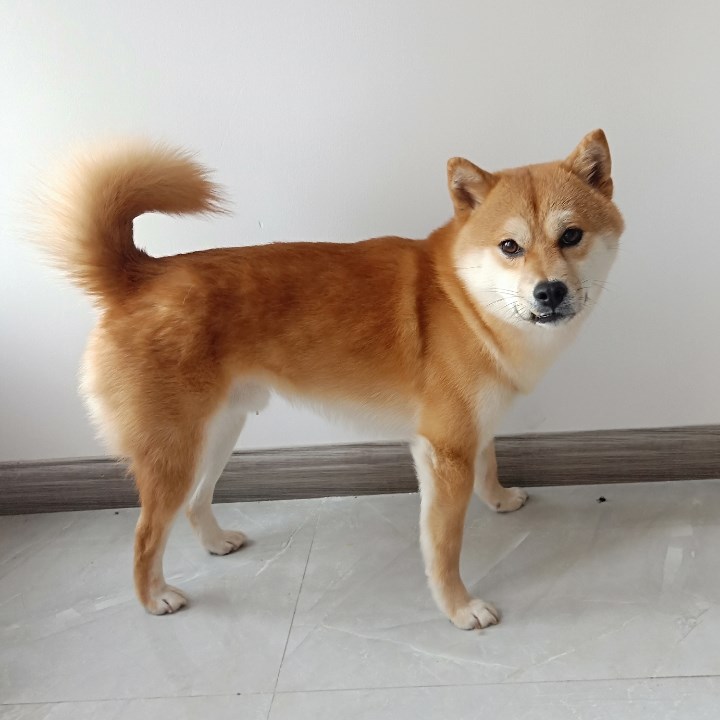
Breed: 1043-n000001-Shiba_Dog